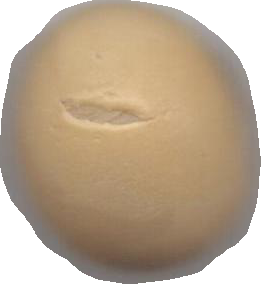
Variety: Grobogan